Patterson Dial

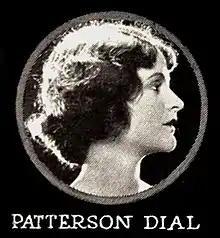
From a 1923 film advertisement

Elizabeth Patterson Dial (May 19, 1902 – March 23, 1945) was a writer and silent film actress of the 1920s. Later she married novelist Rupert Hughes. She was born Elizabeth Patterson Dial in Madison, Florida.